Agin-Buryat Autonomous Okrug

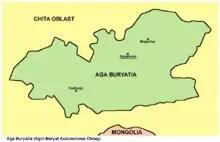
Map of the Agin-Buryat_Autonomous_Okrug

Agin-Buryat Autonomous Okrug was a federal subject of the Russian Federation. On 1 March 2008, the region merged with Chita Oblast (which it was surrounded by) to form the new Zabaykalsky Krai. The territory of the former ABAO is now the Agin-Buryat Okrug of Zabaykalsky Krai, in which it has a special status.